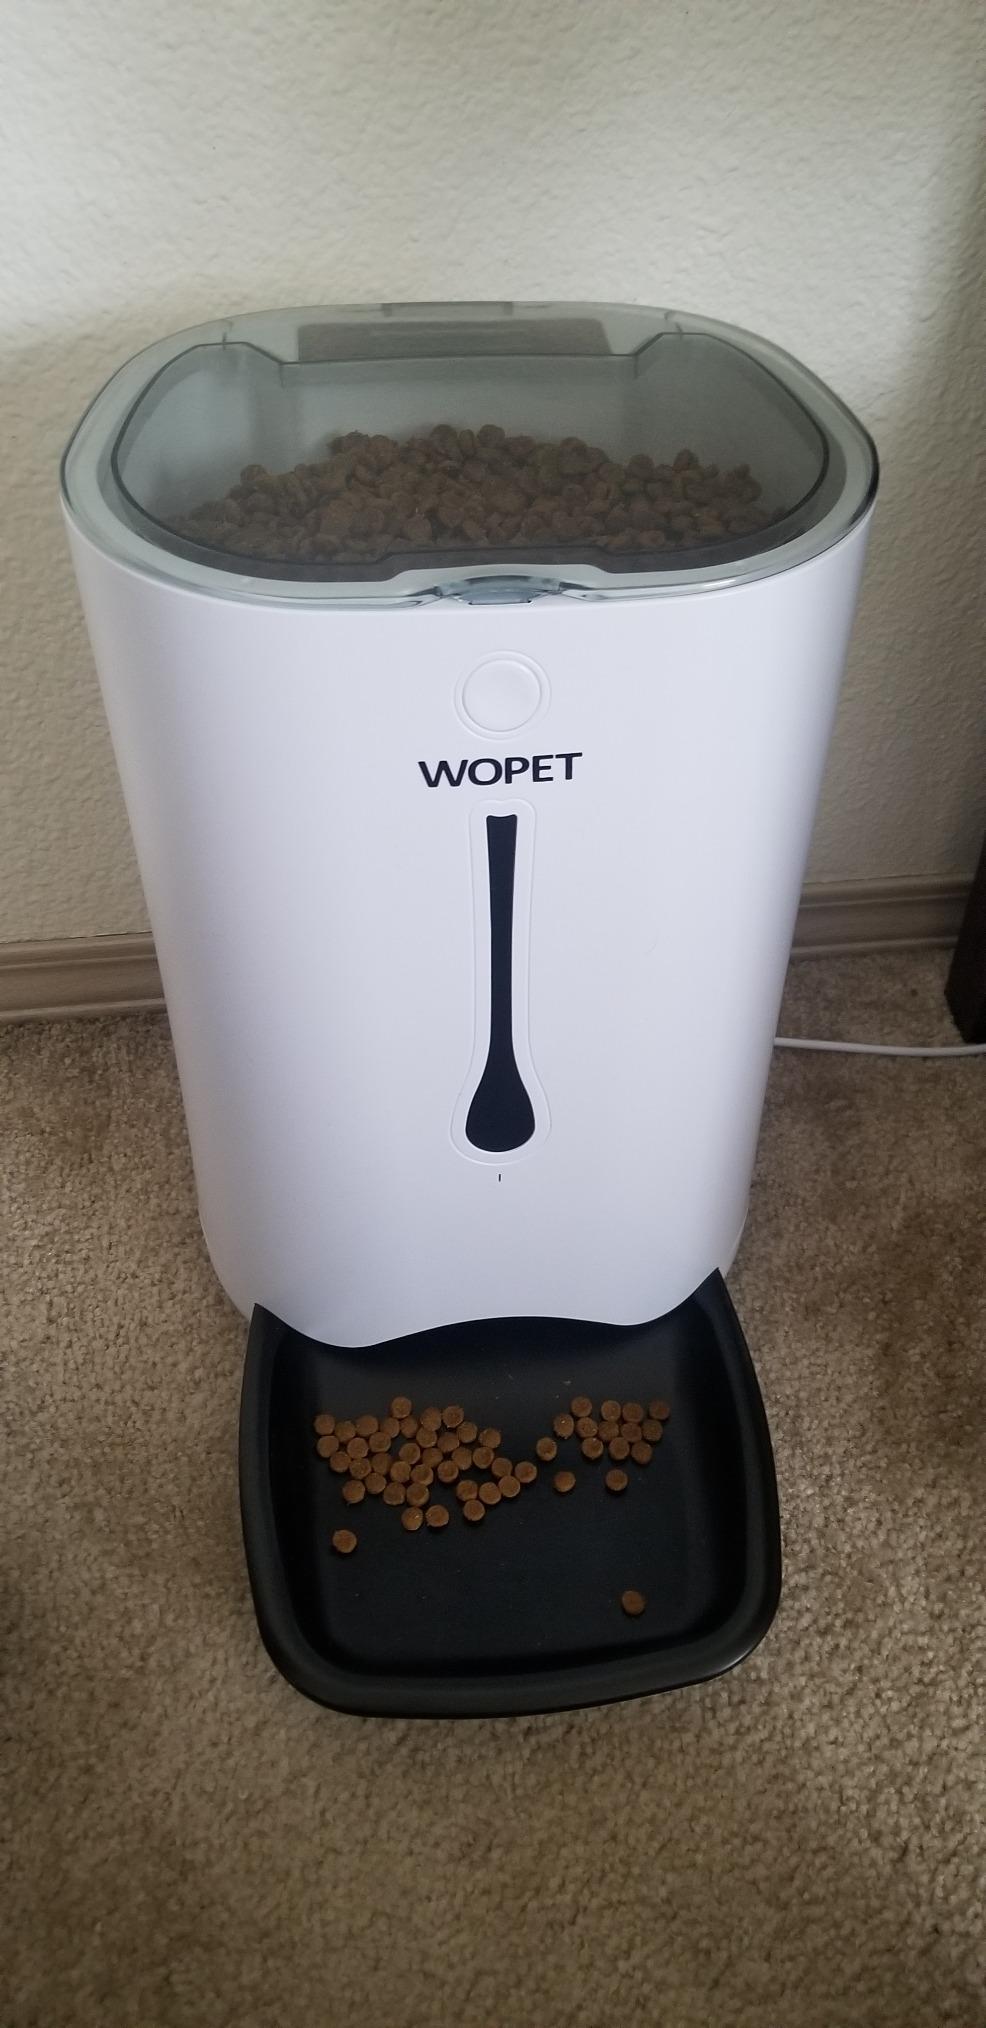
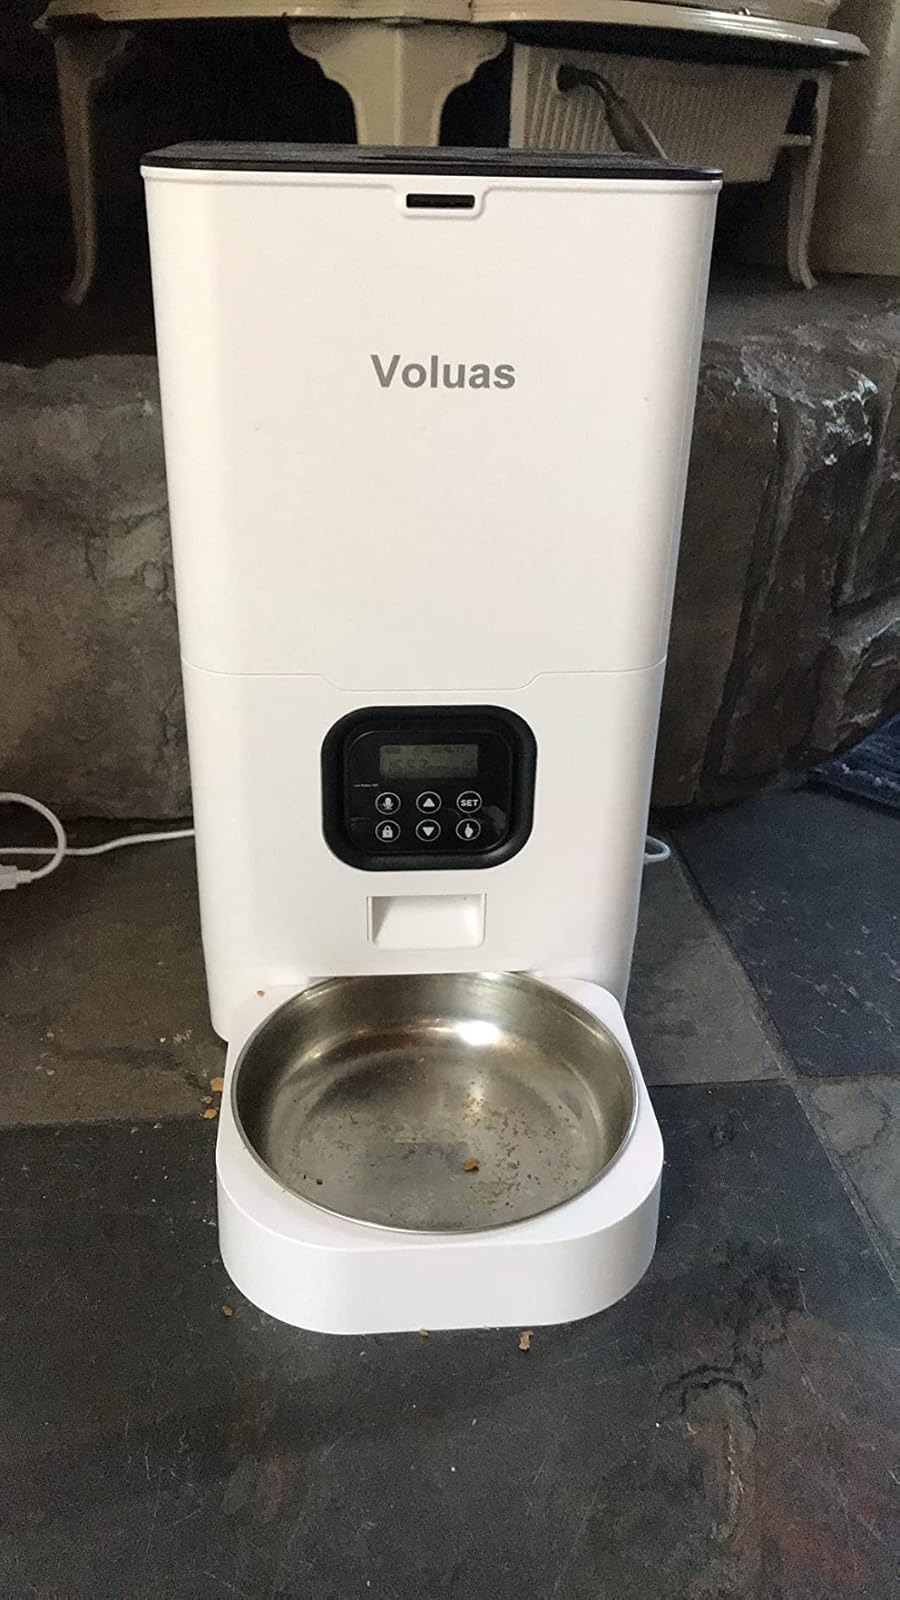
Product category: items_feeder
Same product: no